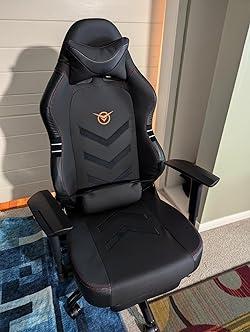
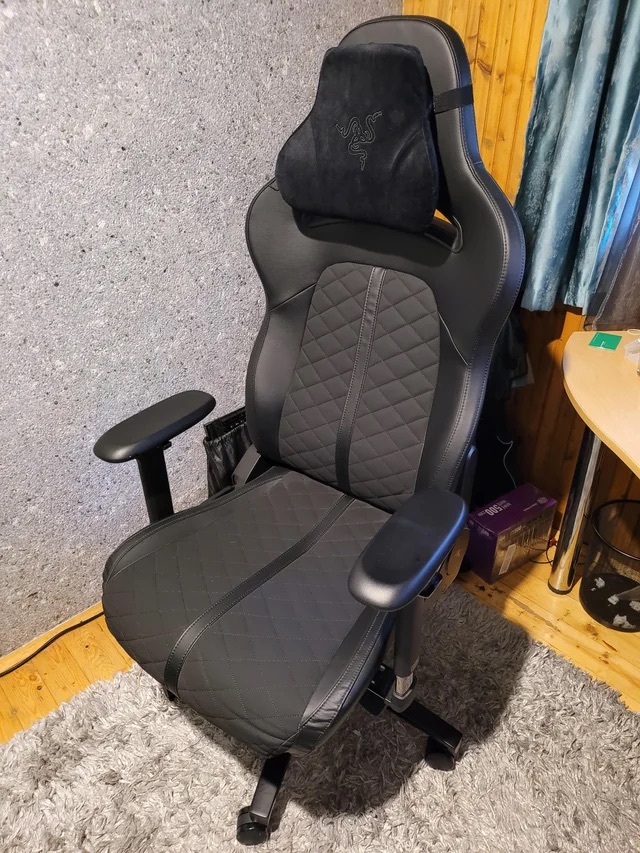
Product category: items_chair
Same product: no